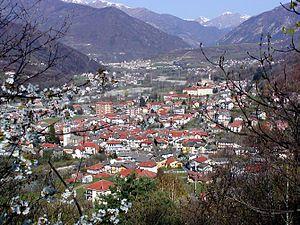
Pinasca est une commune de la ville métropolitaine de Turin dans le Piémont en Italie.